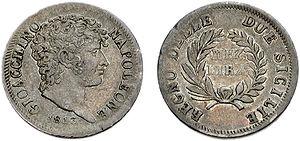
Joachim Murat [ joaʃɛ̃ myʁa], né le 25 mars 1767 à Labastide-Fortunière et mort le 13 octobre 1815 à Pizzo, est un militaire français, haut dignitaire du Premier Empire. Fait maréchal d'Empire et prince français par Napoléon Iᵉʳ, il est également grand amiral de l'Empire, grand-duc de Berg et de Clèves, puis roi de Naples à partir de 1808 sous le nom de Joachim Iᵉʳ.